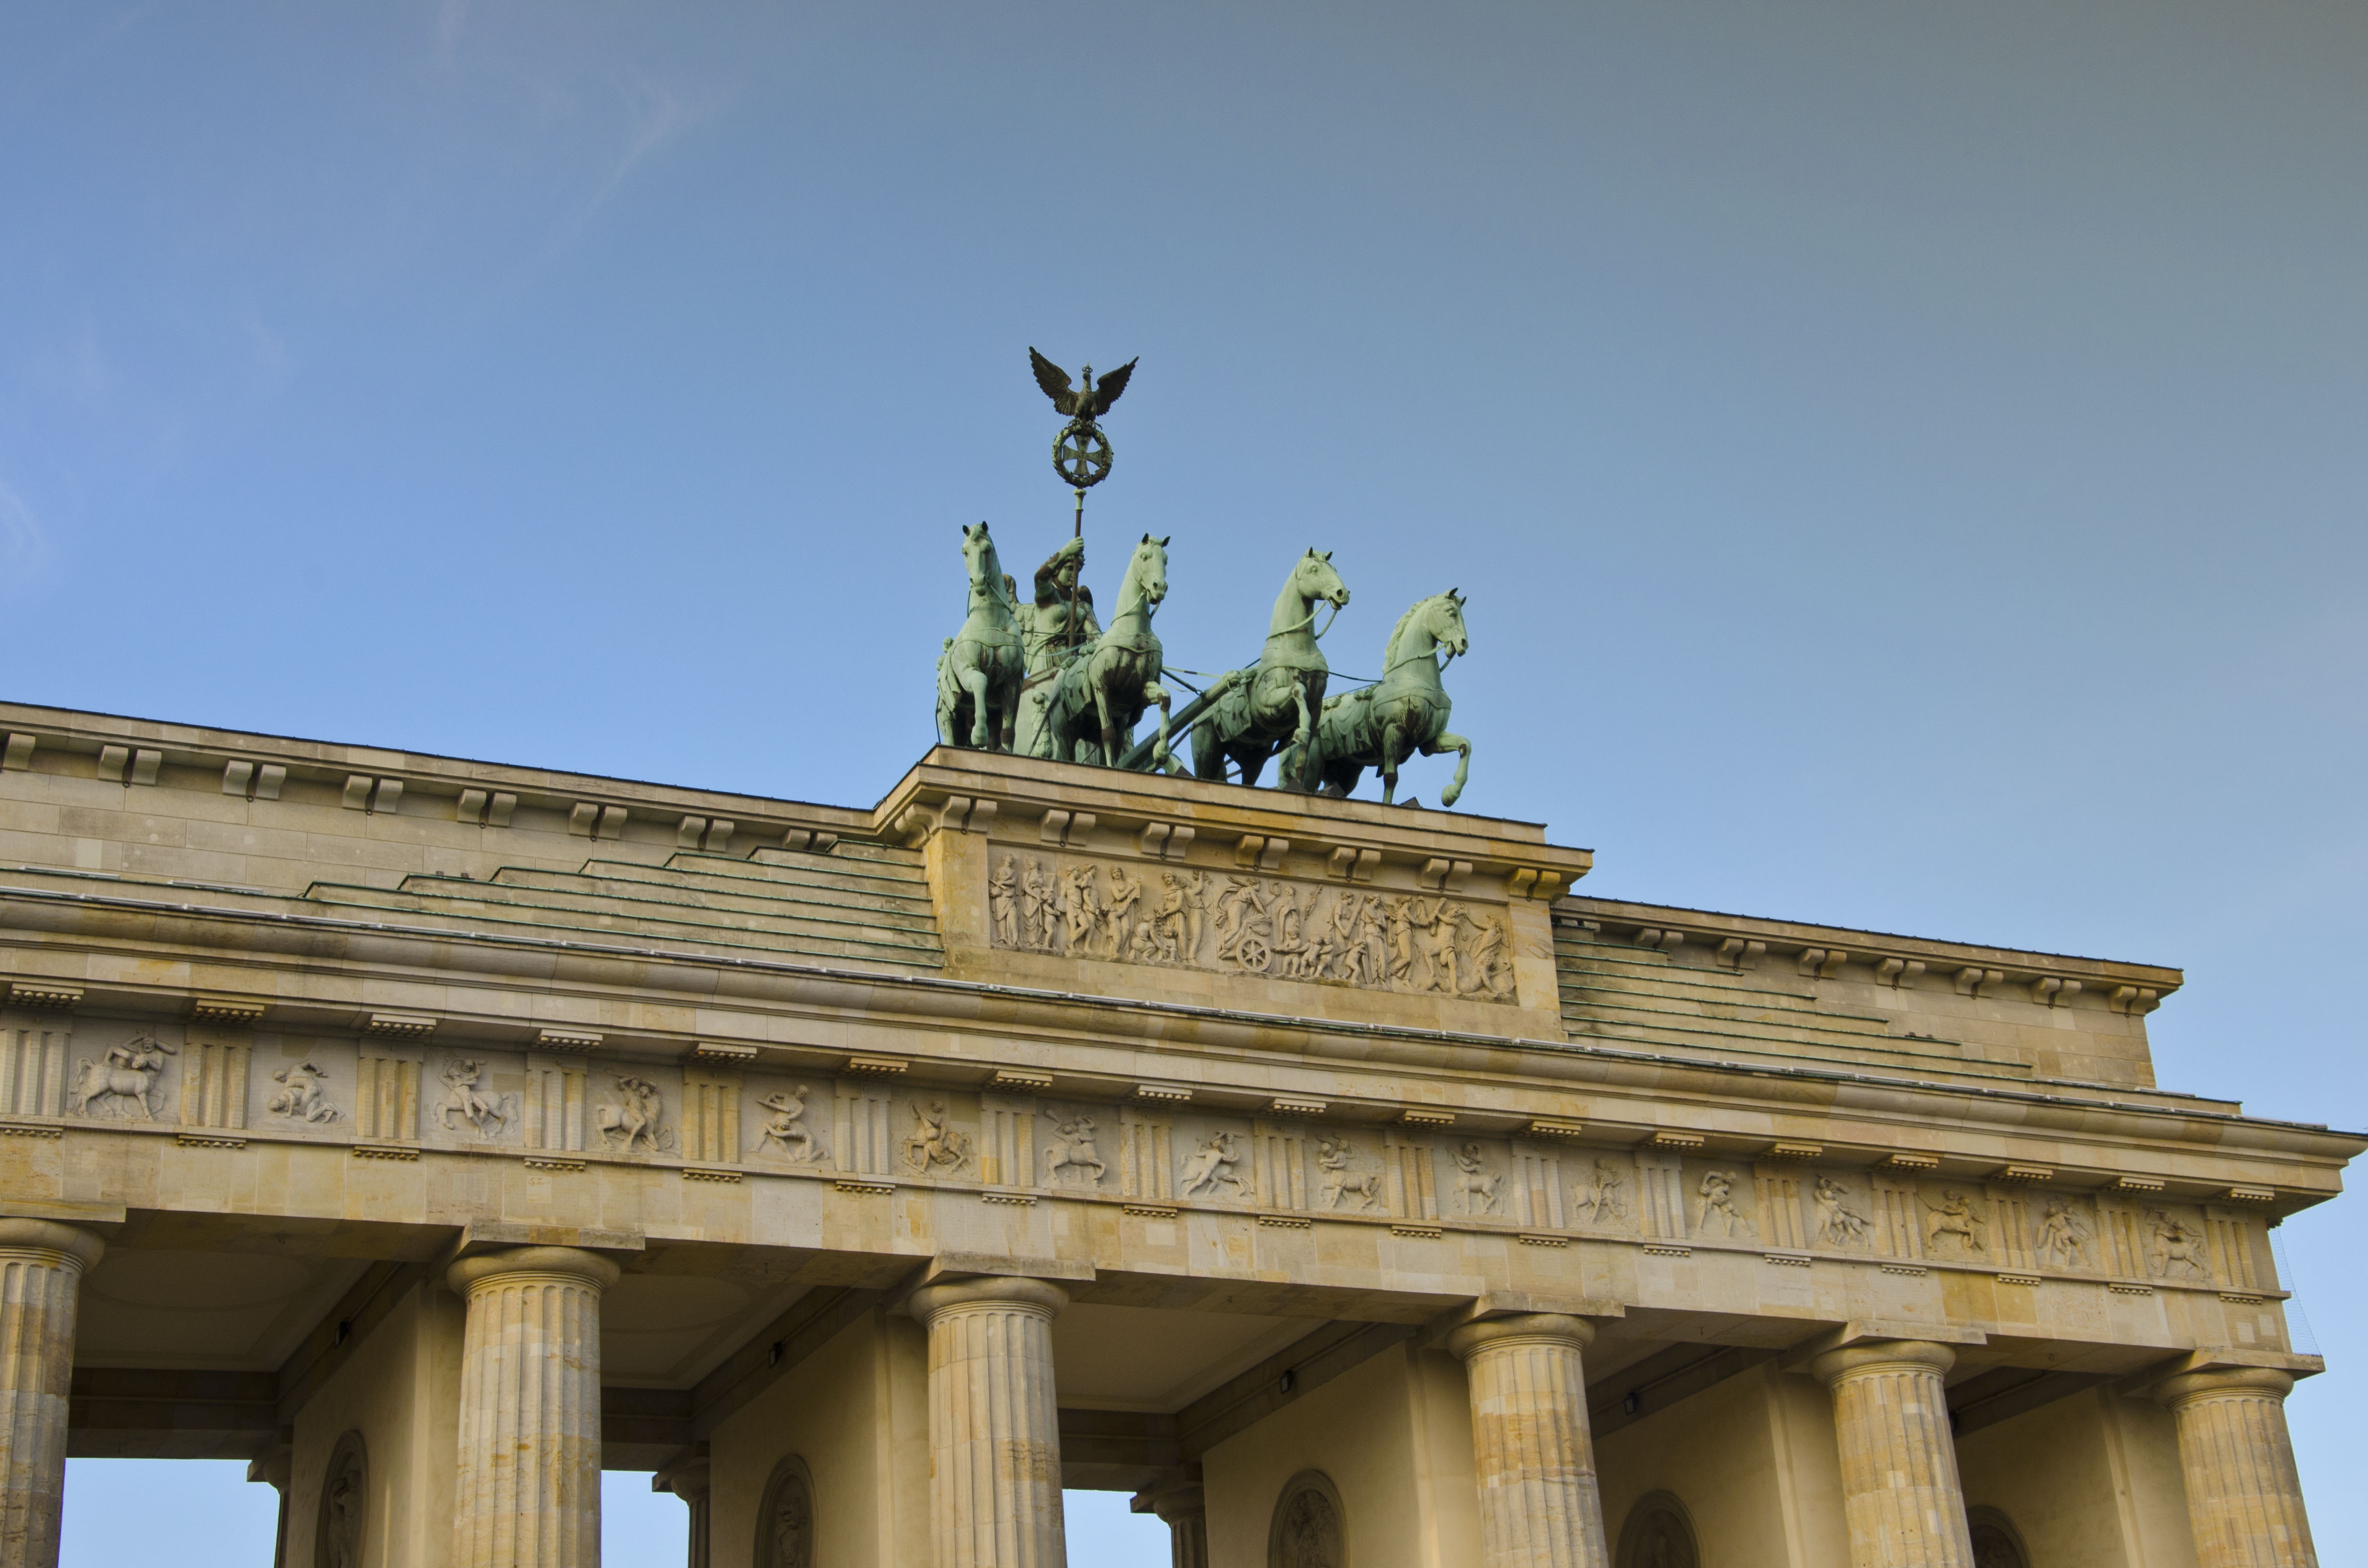
architecture, structure, palace, monument, travel, statue, column, landmark, facade, germany, berlin, ancient history, branderburger tor